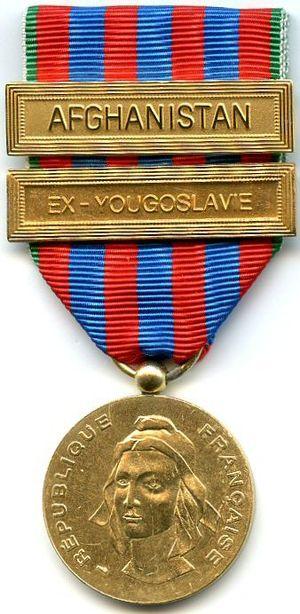
Médaille Commémorative Française (avers)
La médaille commémorative française est une décoration militaire française.
Cet article présente les décorations militaires françaises.
Les ordres, décorations et médailles de la France comprennent un système par lequel les citoyens, civils et militaires français sont récompensés pour leur courage, leur réussite ou pour services rendus. Il comprend les ordres honorifiques, les décorations, à titre civil ou militaire et les médailles.